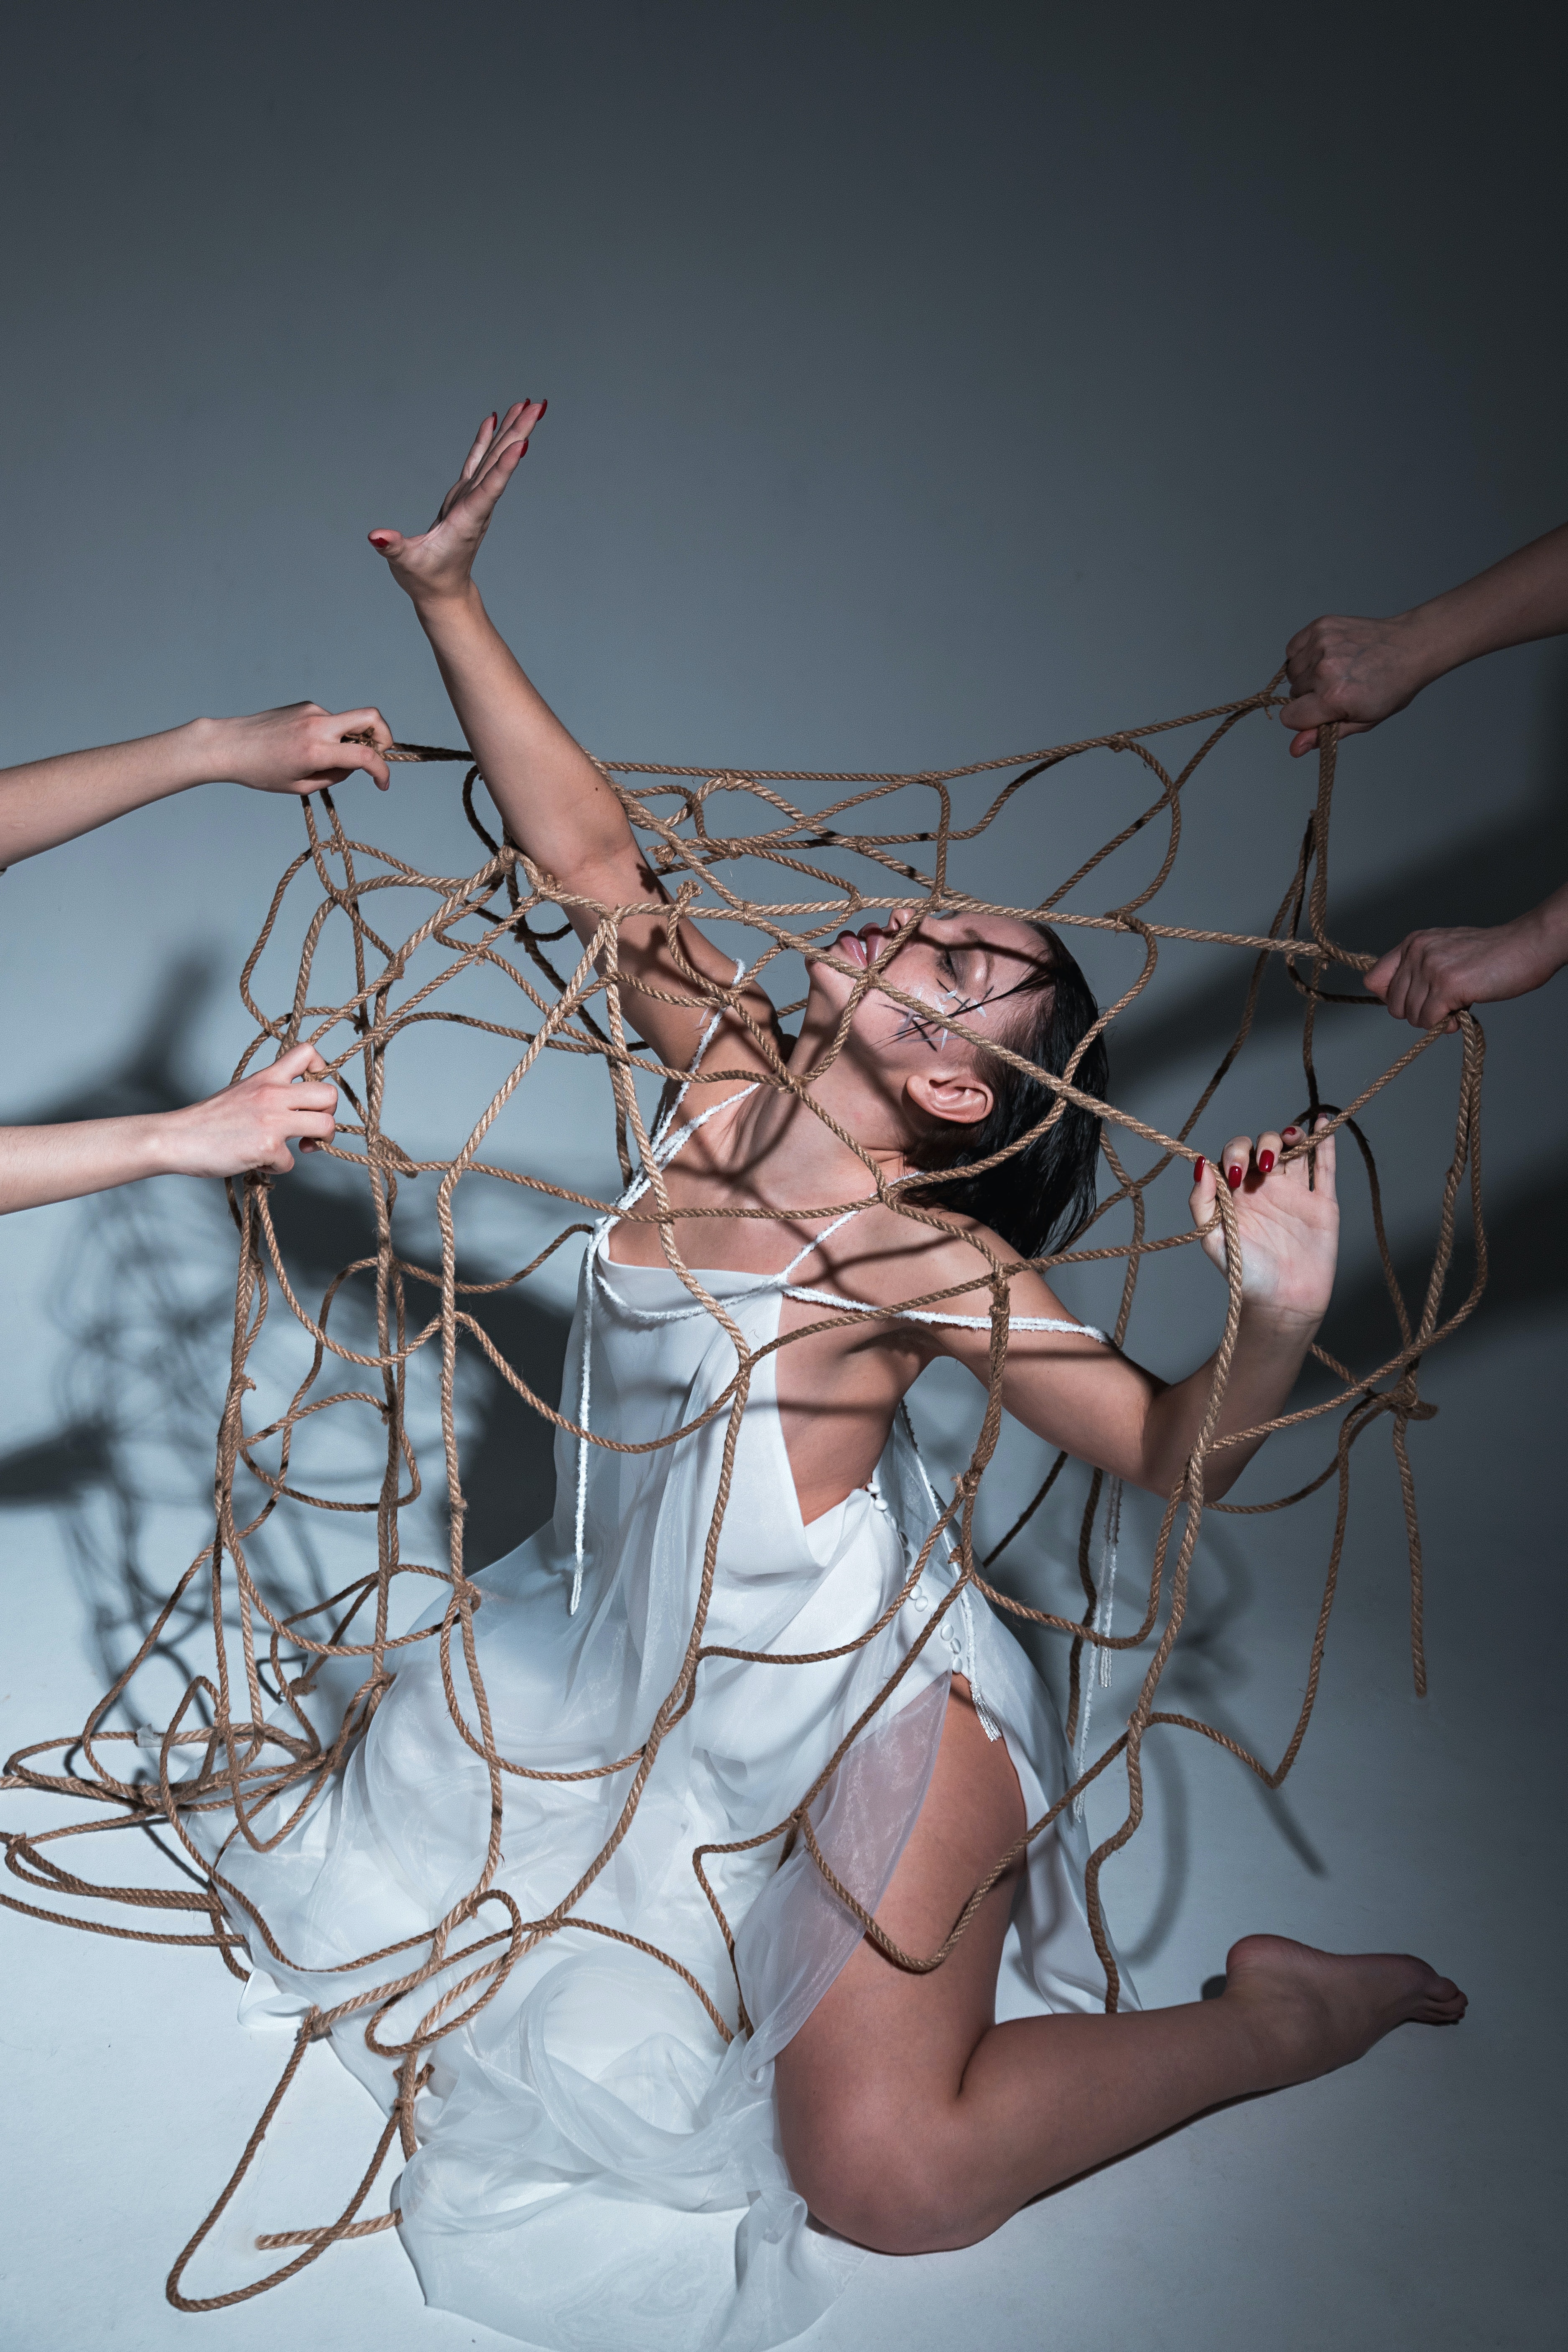
woman, plant, twig, flash photography, dress, tree, thigh, waist, knee, human leg, headpiece, brown hair, fashion accessory, performing arts, toy, cg artwork, visual arts, illustration, wire, darkness, shadow, still life photography, grass, flesh, portrait photography, fun, photo shoot, performance, fashion model